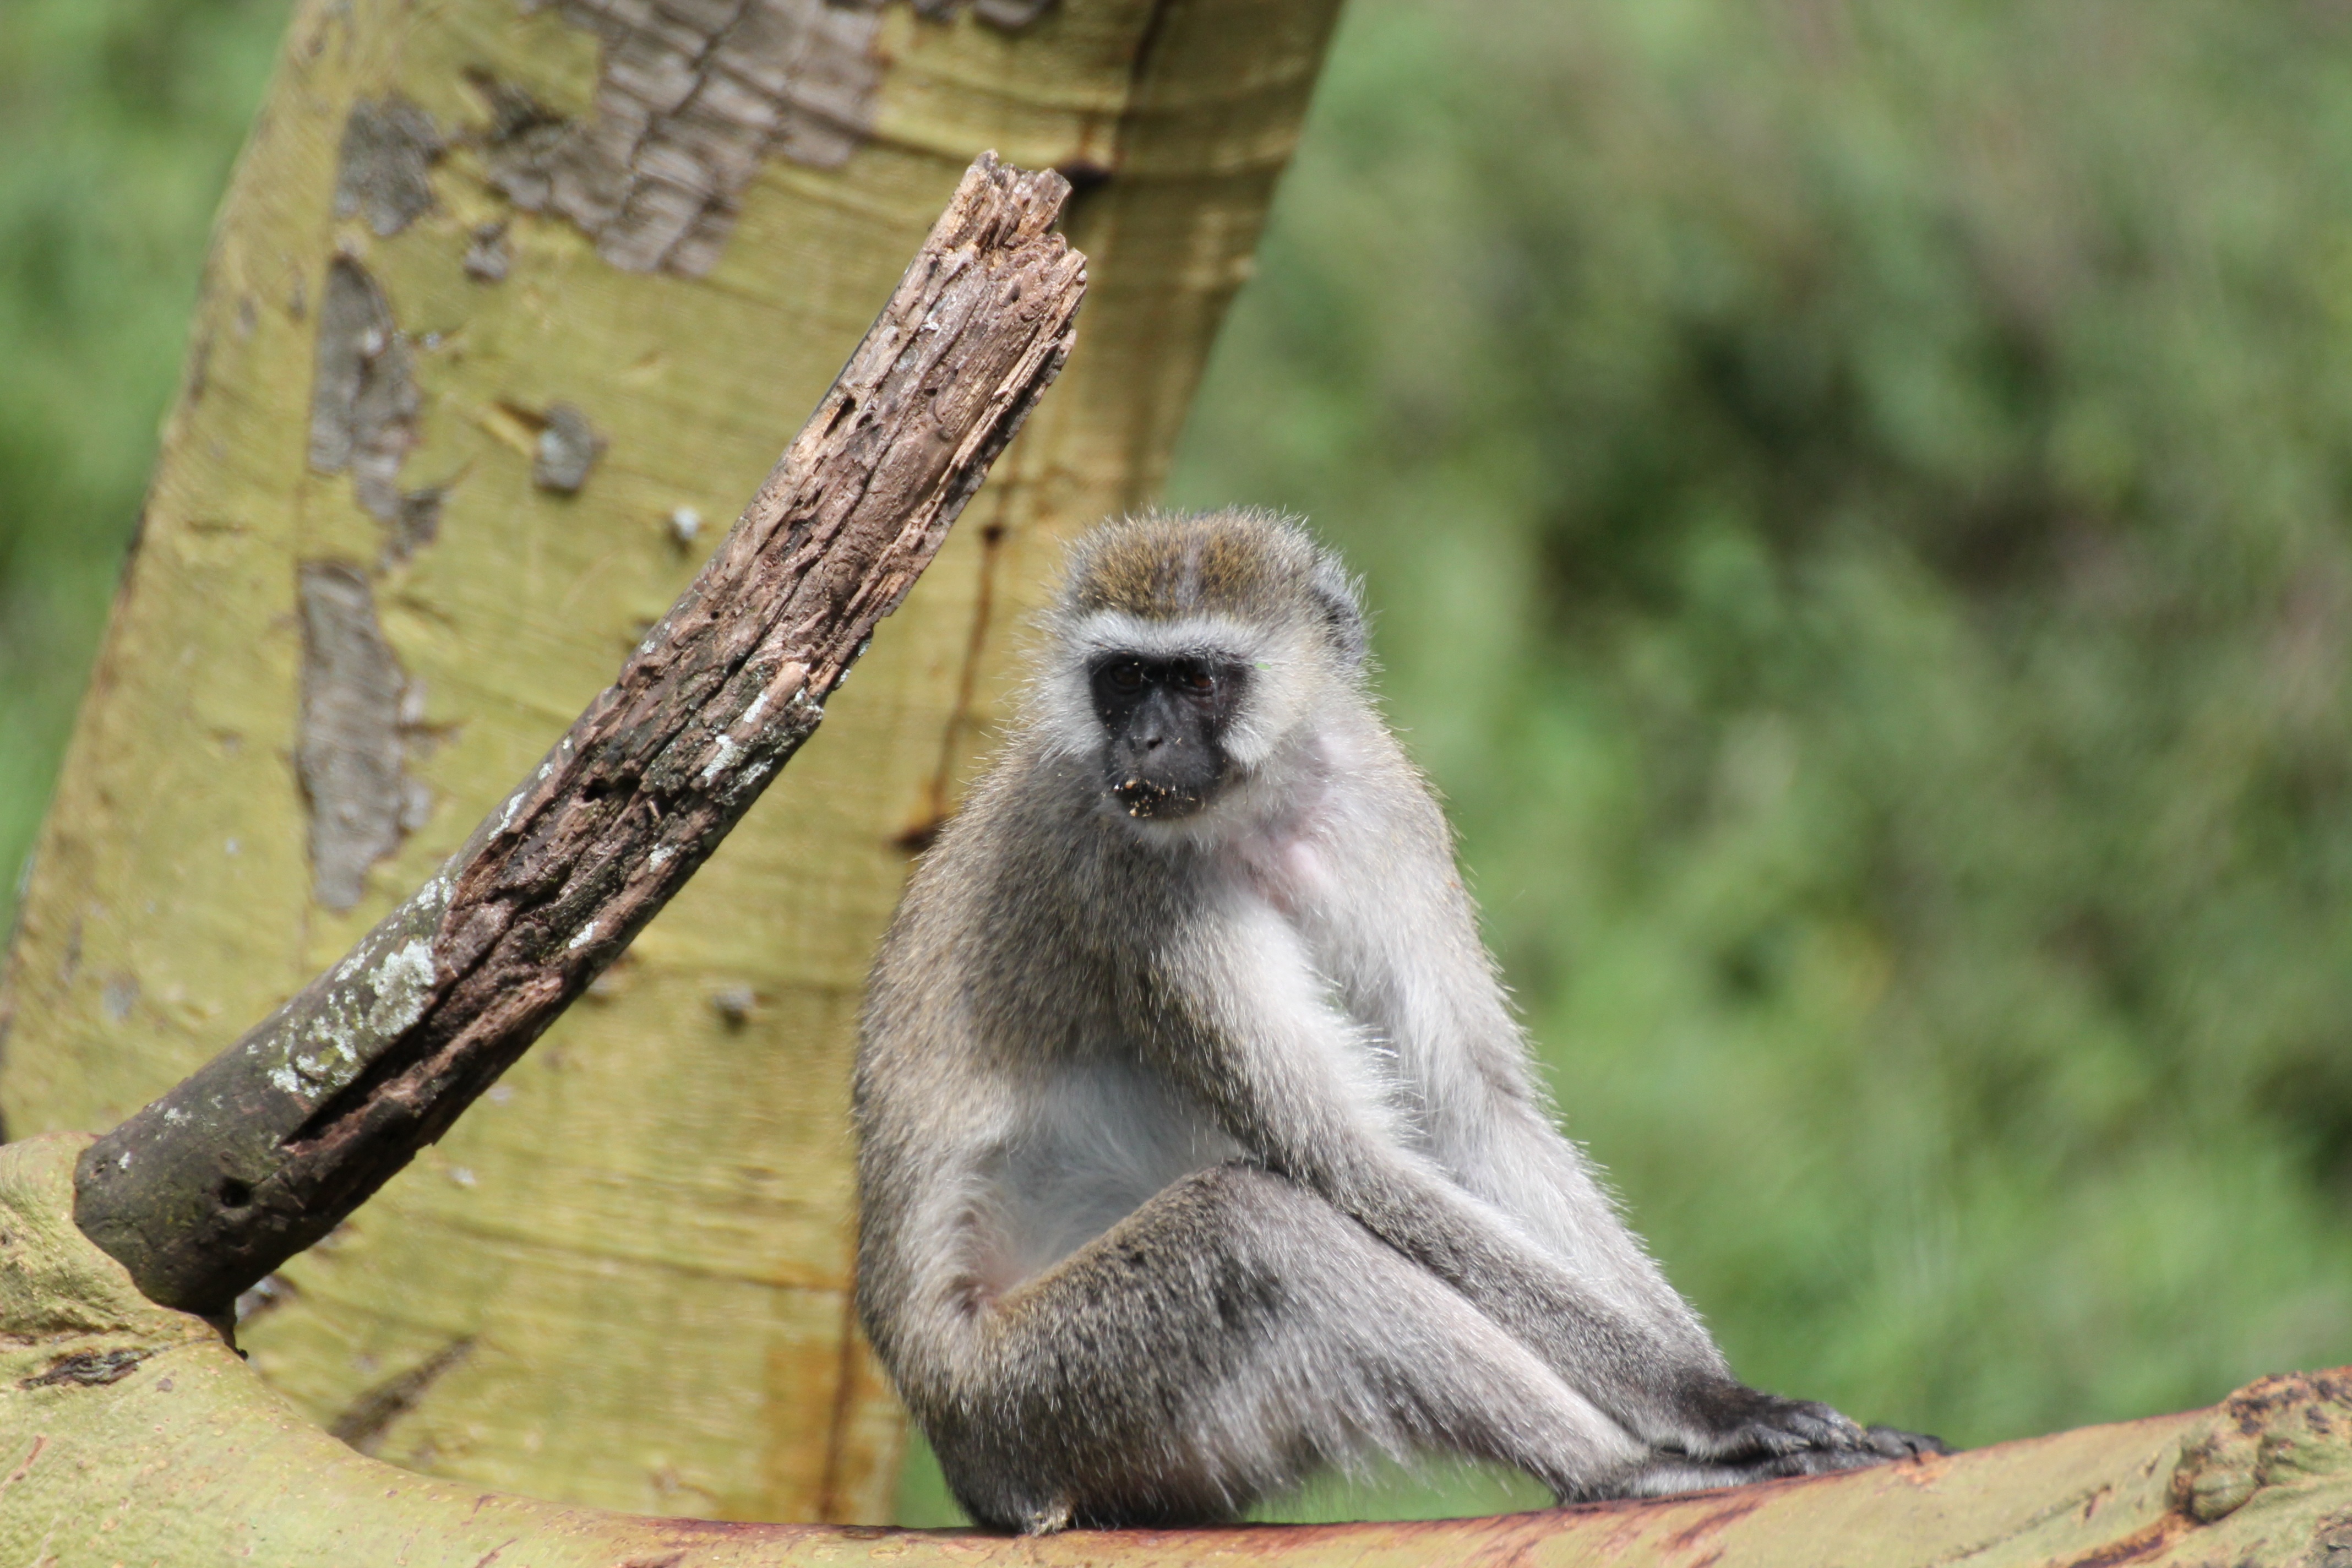
nature, animal, wildlife, mammal, fauna, primate, mono, mammals, vertebrate, macaque, old world monkey, new world monkey